Howard Post

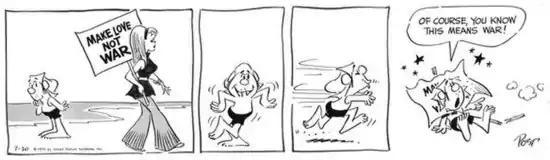
Howard Post's "The Dropouts" (July 20, 1970)

"The Dropouts" was a comic strip created by Post and was syndicated by United Features Syndicate from 1968 to 1981. Post began the strip at the same time his comic book "Anthro" was canceled. The premise of "The Dropouts" was a variation on the "stranded on a desert island" gag. The two main characters, Alf and Sandy, were indeed castaways, but the island is hardly deserted: One of the strip's running gags was how closely the natives' society resembled Western civilization. Other characters, all natives, included a one-man police force, a doctor, and a chef running a cafe with inedible food. There were other Western characters, including a religious zealot, an angry feminist and a disheveled alcoholic, Chugalug.